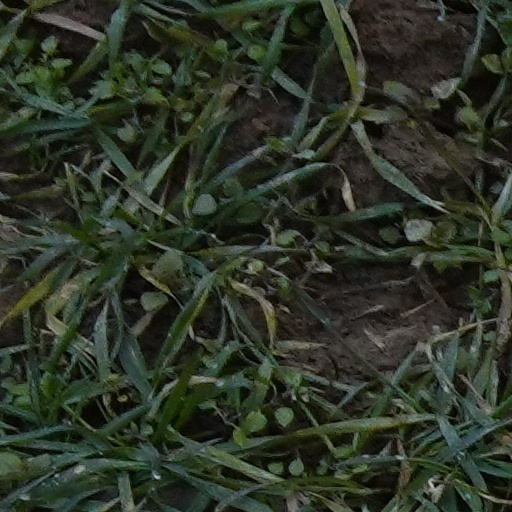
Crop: wheat